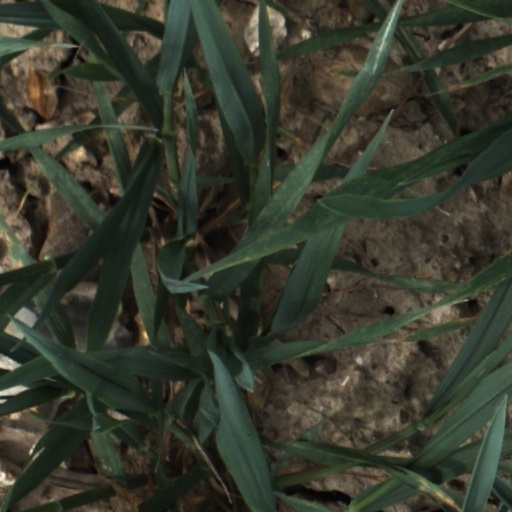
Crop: wheat